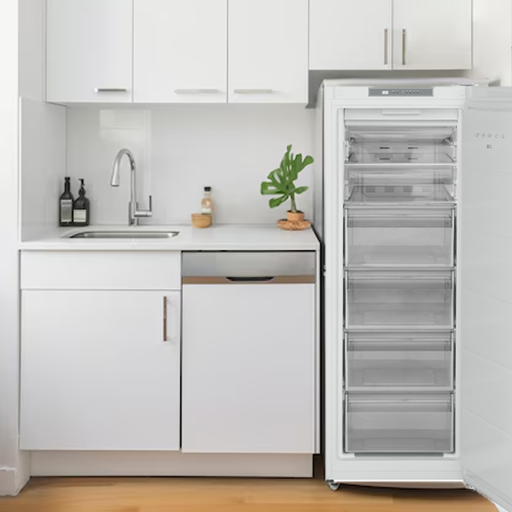
קטגוריה: מתנות בתוספת תשלום
תיאור: מקפיא 6 מגירות מבית De'Longhi
דגם: DLF244WEU
תשלום נוסף: 1,250 ₪
מידע נוסף: מתנה בתוספת תשלום